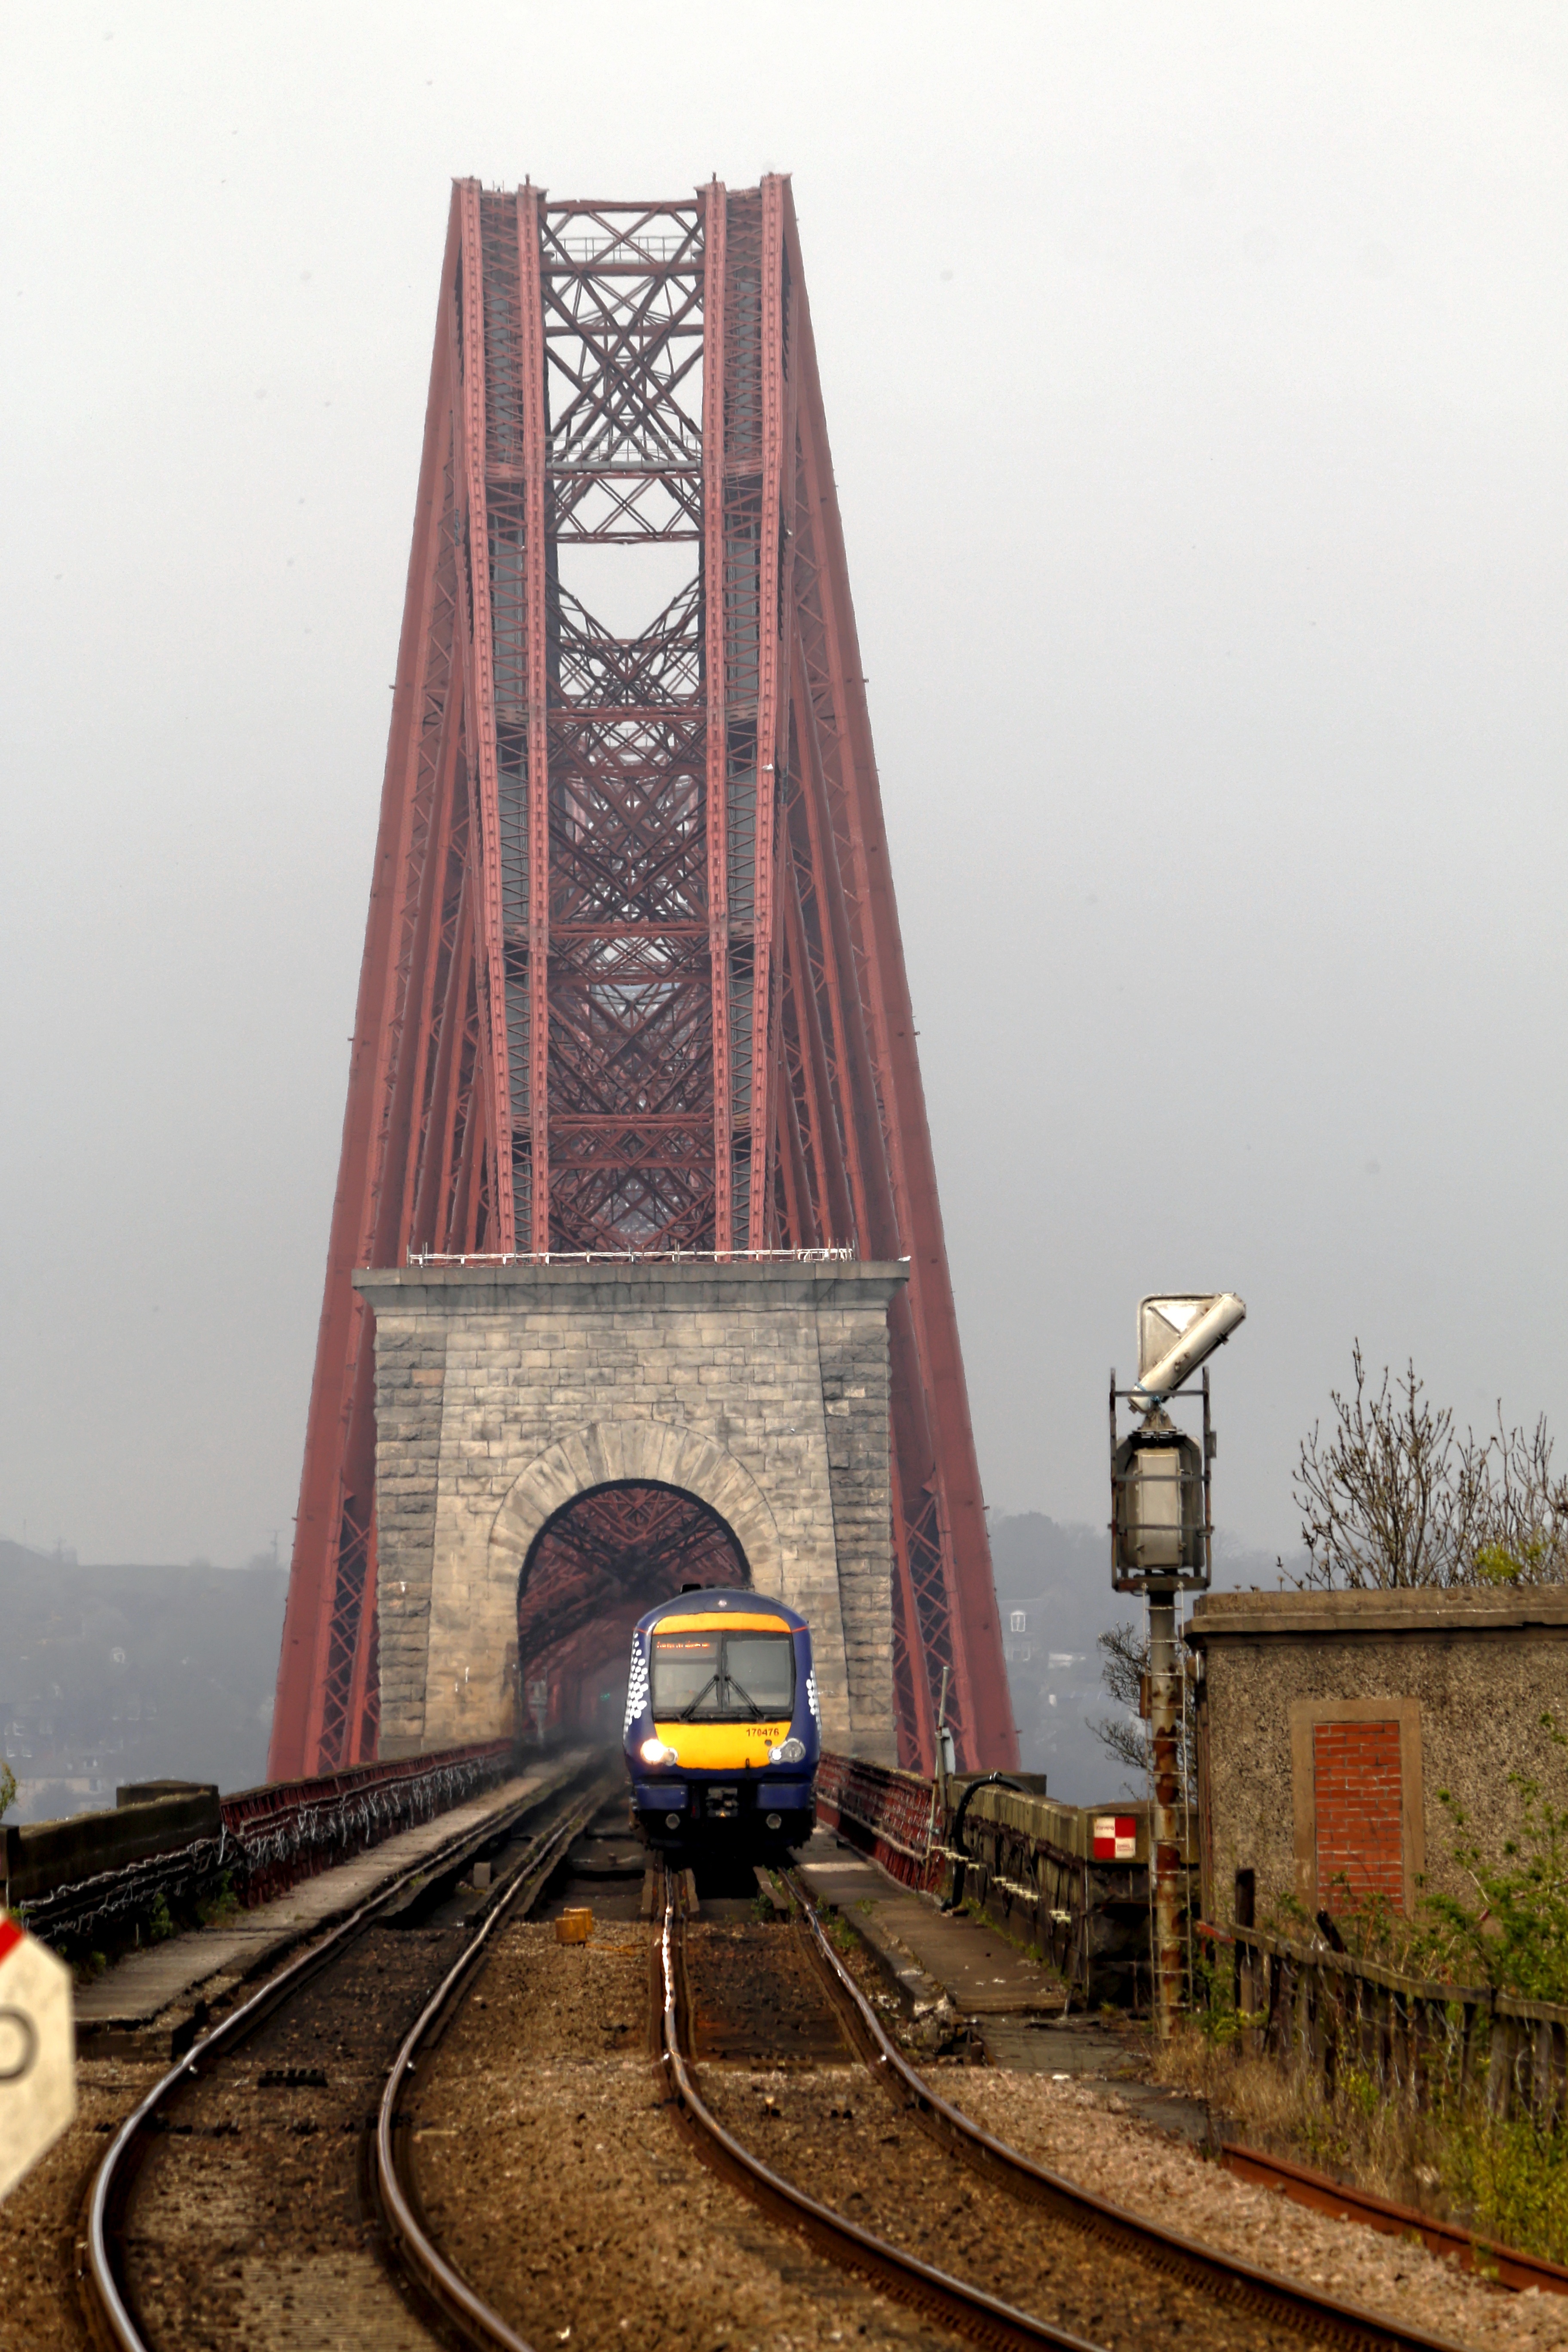
outdoor, architecture, structure, sky, track, railway, railroad, road, bridge, old, rail, train, river, steel, transportation, transport, arch, vehicle, tower, metal, station, landmark, industrial, locomotive, public, scotland, forth